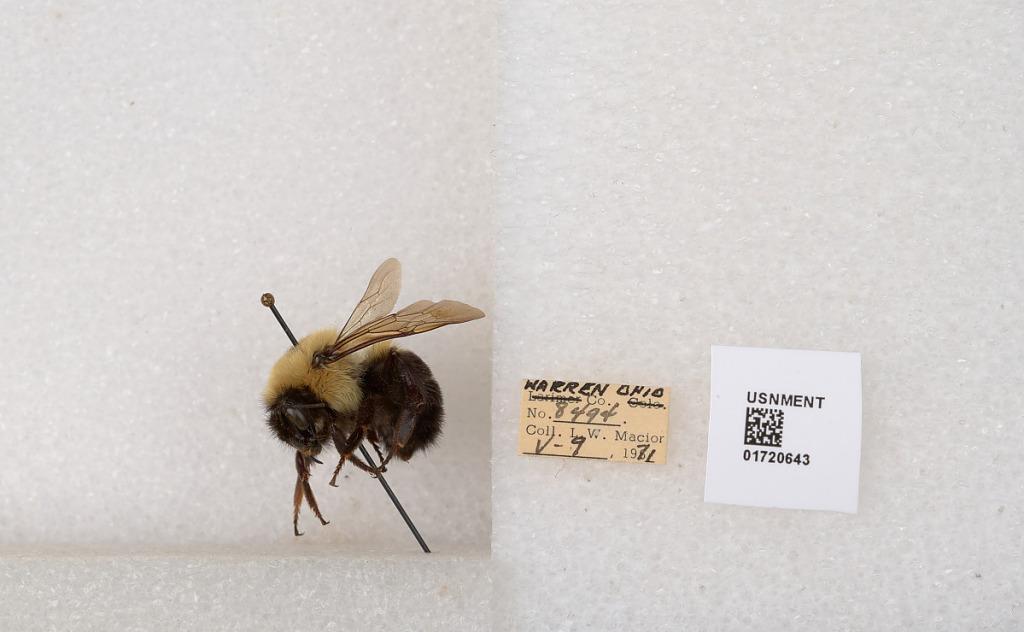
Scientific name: Bombus bimaculatus Cresson
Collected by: L. Macior
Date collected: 1971-5-9
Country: United States
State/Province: Ohio
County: Warren
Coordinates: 39.4276, -84.1668